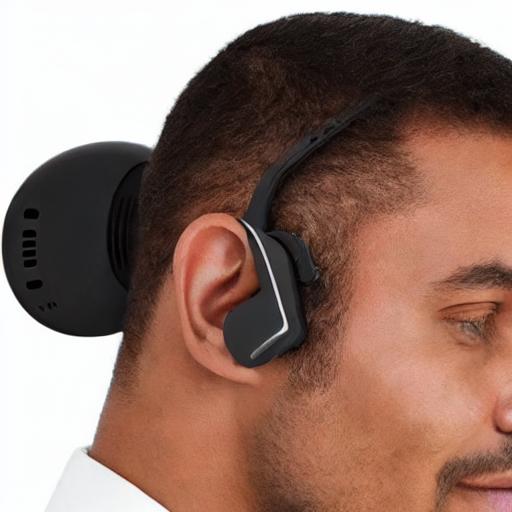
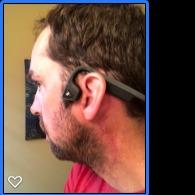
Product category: headphones
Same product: no